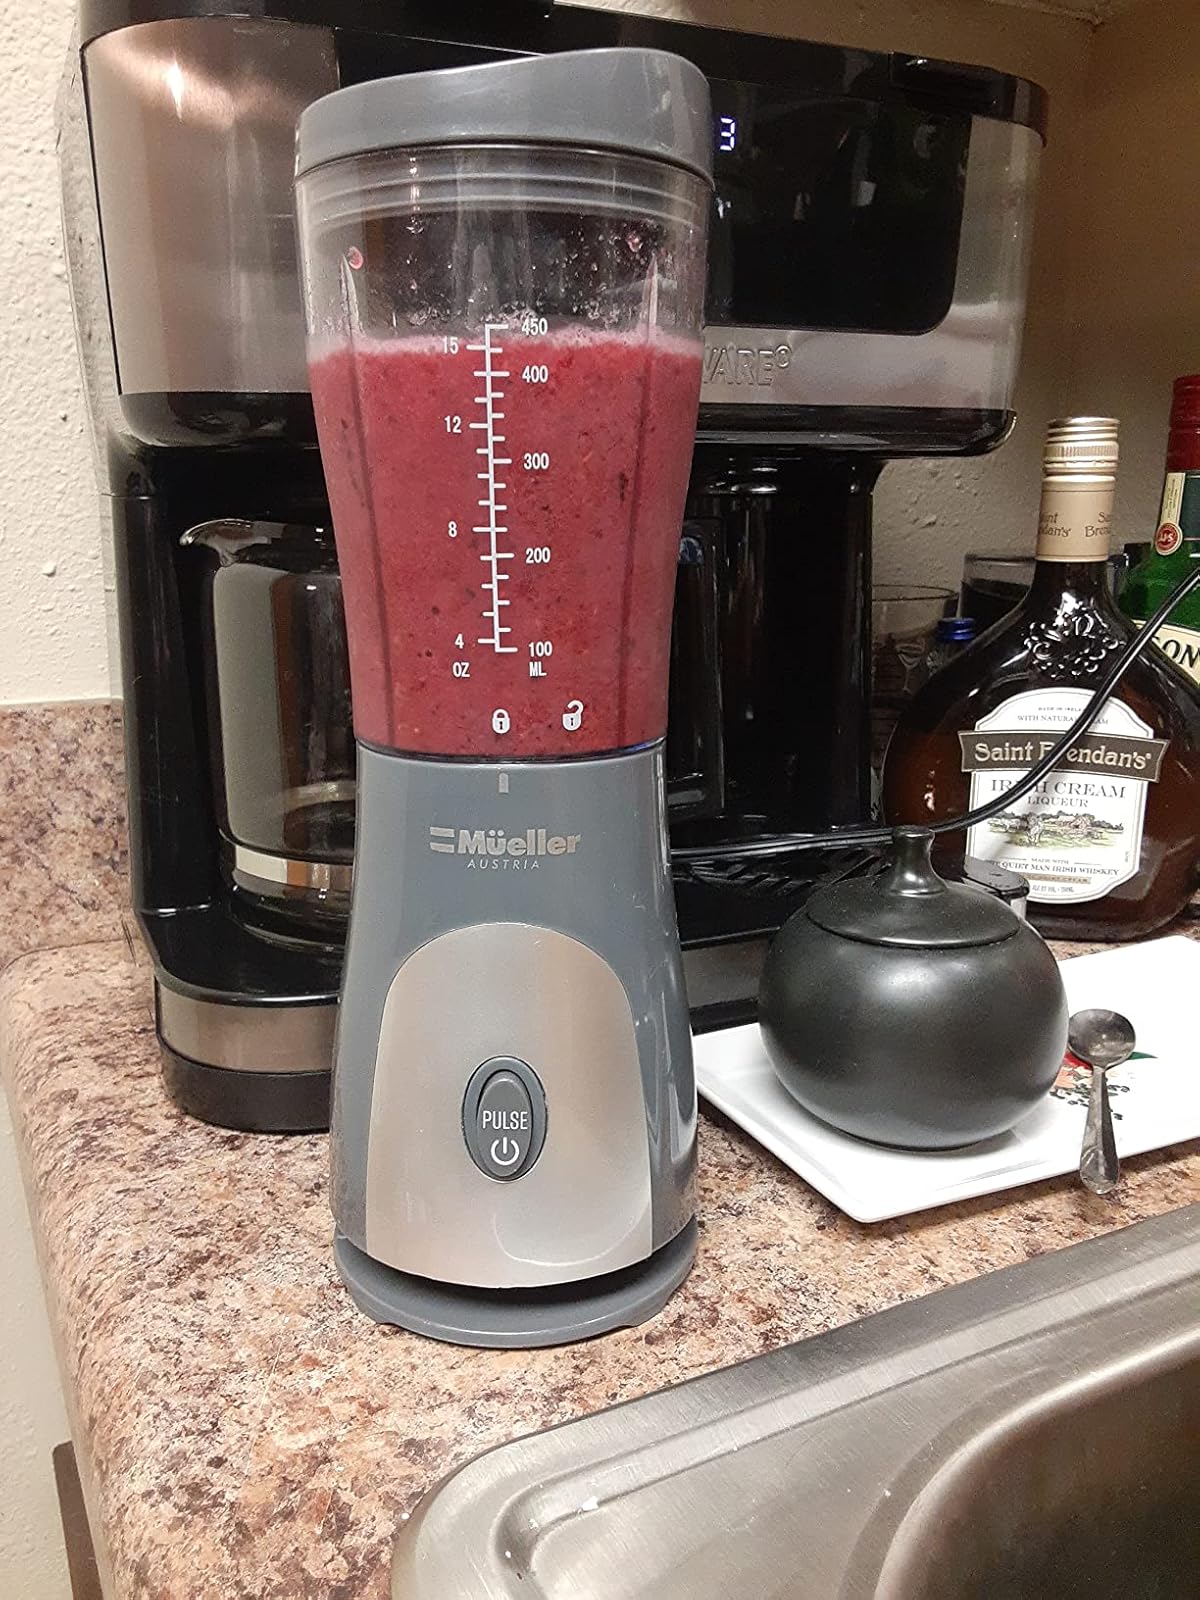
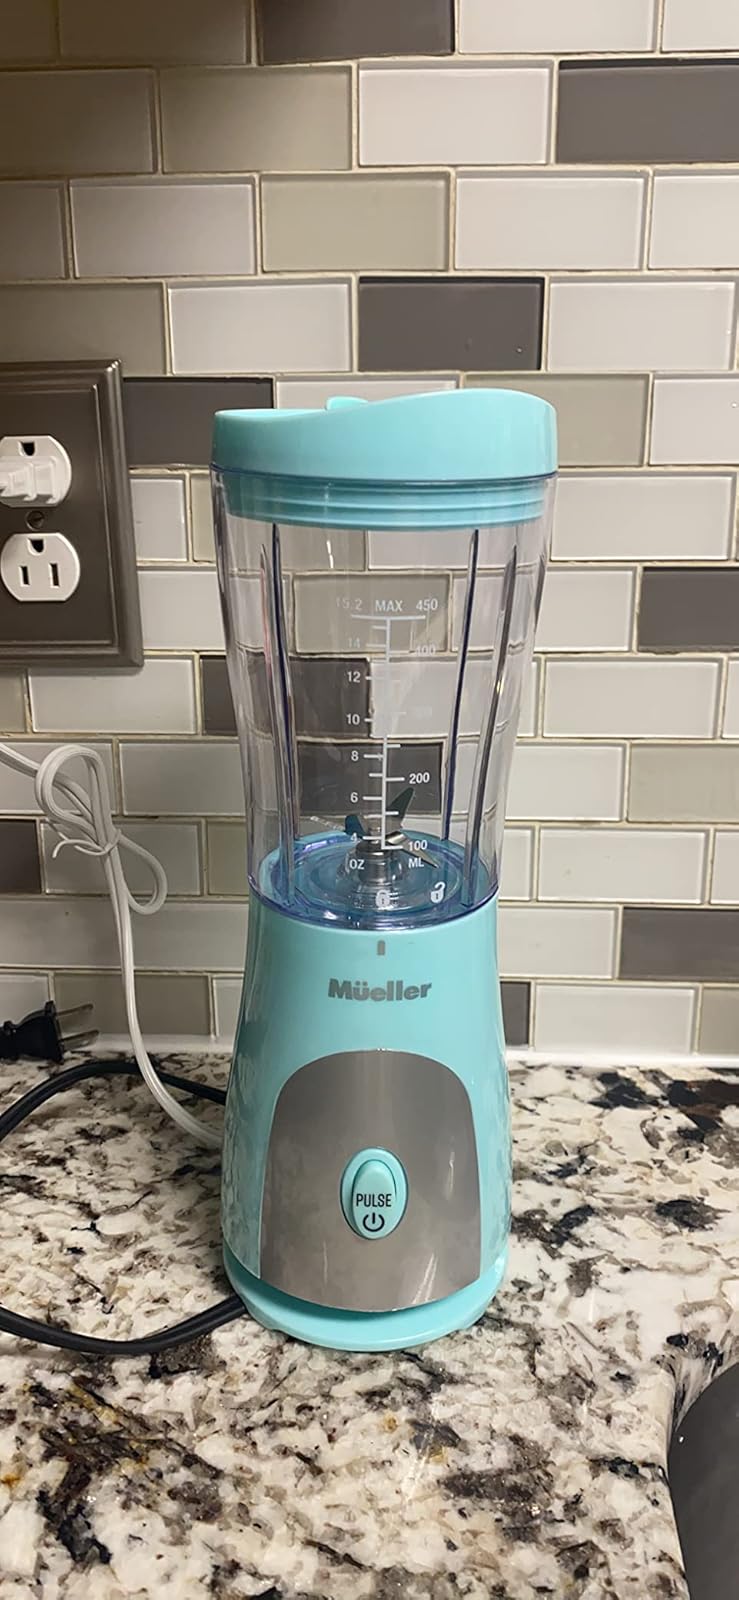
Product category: items_blender
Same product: no